Yoon Je-kyoon

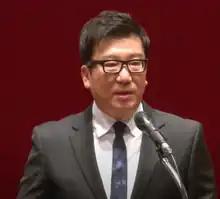

Yoon Je-kyoon (born May 14, 1969) is a South Korean film director, screenwriter, and producer. His directorial debut "My Boss, My Hero" (2001) is about a gangster who is sent back to school, while "Sex Is Zero" (2002) has been compared with "American Pie" (1999).